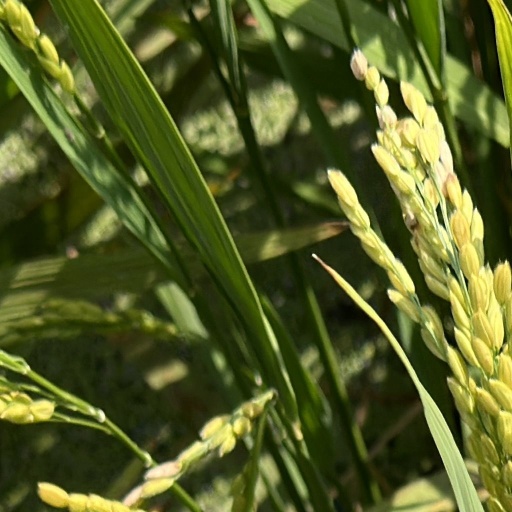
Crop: rice